Twelve concerti grossi, Op. 6 (Corelli)

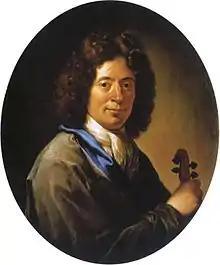
Arcangelo Corelli

Twelve concerti grossi, Op. 6, is a collection of twelve concerti written by Arcangelo Corelli probably in the 1680s but not prepared for publication until 1714. They are among the finest and first examples of "concerti grossi": concertos for a concertino group (here a 1st violin, a 2nd violin and a cello) and a ripieno group of strings with continuo. Their publication – decades after their composition and after Italian composers had moved to favor the "ritornello" concerto form associated with Vivaldi – caused waves of "concerto grosso" writing in Germany and England, where in 1739 George Frideric Handel honored Corelli directly with his own "Opus 6" collection of twelve.